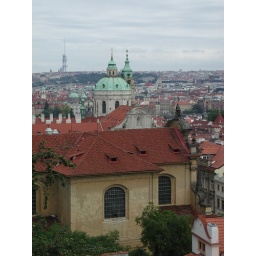
and, in the background, the TV tower near my apartment